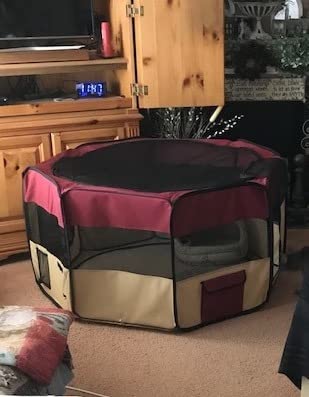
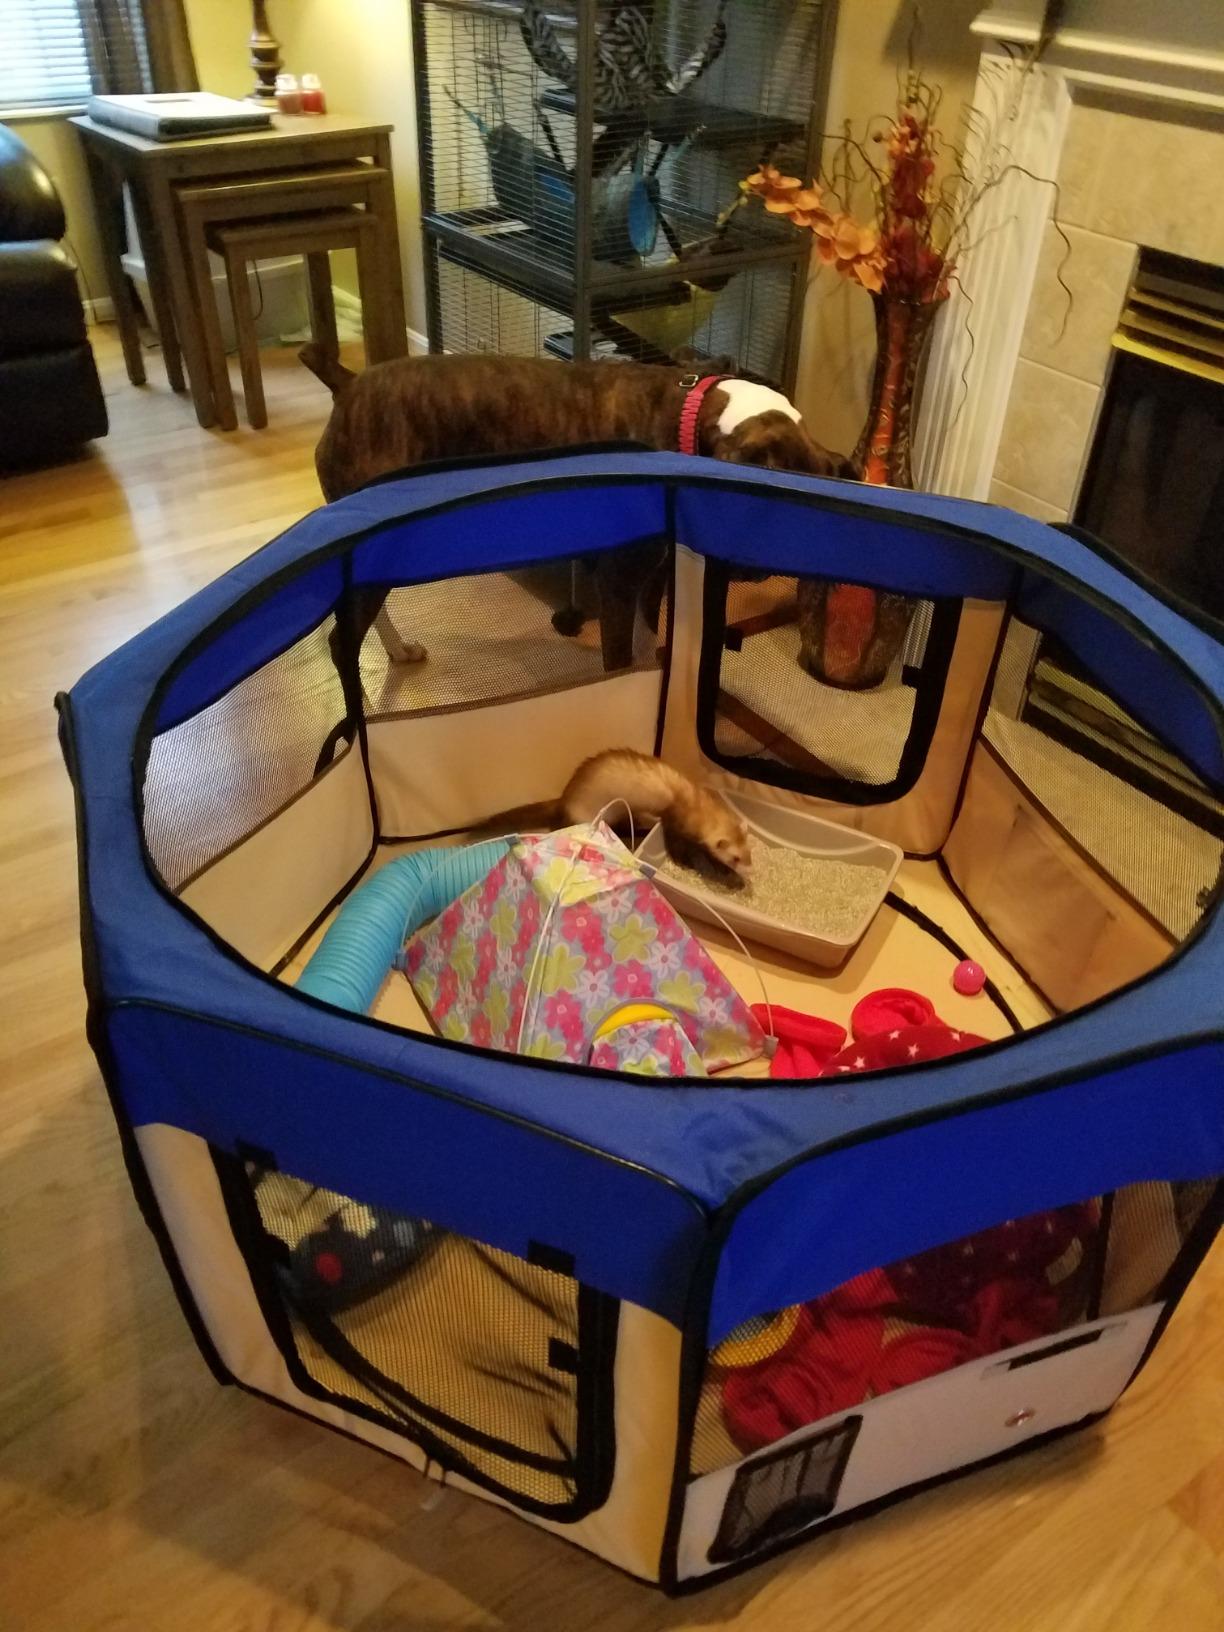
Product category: items_kennel
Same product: no